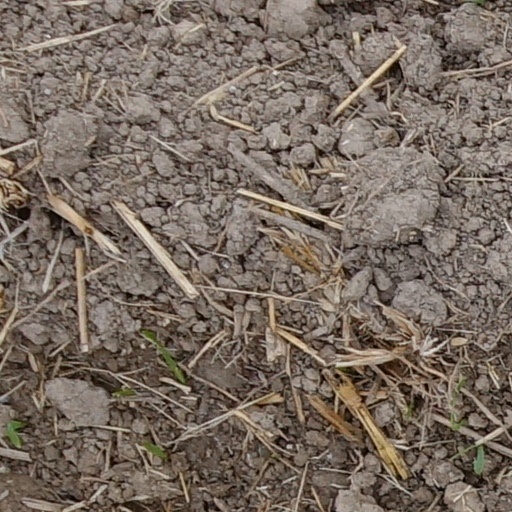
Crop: wheat